Ángel, la diva y yo

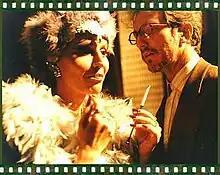
Screenshot

Ángel, la diva y yo is a 1999 Argentine drama film directed Pablo Nisenson, and written by Nisenson and José Pablo Feinmann. It stars José Soriano, Esther Goris, Boy Olmi and Florencia Peña. The film was partly funded by INCAA.